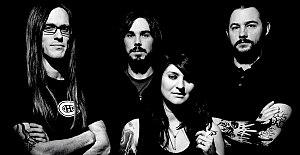
AqME en 2009 (Etienne-Julien-Charlotte-Thomas)
AqME est un groupe de metal alternatif français, originaire de Paris, en Île-de-France. Formé en 1999, le groupe compte un total de huit albums studio, deux EP, et un album live.